Women in the Faroe Islands

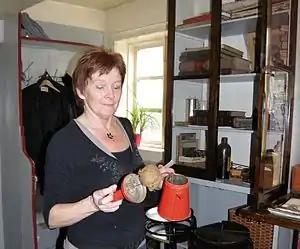
Anna Kirstin Thomsen is a Faroese woman living in Tvøroyri in the Faroe Islands. Thomsen won the Faroese Literature Prize in 2008 for cultural achievement. In this picture, Thomsen is holding an old emergency boat lamp used in the old days by local fishermen. Thomsen currently runs the "Pub and Café", a pub and a café that also functions as a museum. She also manages the "Sail Loft", a cultural centre.

Women in the Faroe Islands are European women who live in or are from the Faroe Islands, a north Atlantic island group and archipelago that is under the sovereignty of the Kingdom of Denmark. Traditionally, Faroese women have a high standing in the society of Faroe Islanders. Legally, women of the Faroe Islands share equality with men. During the late 19th century, women in the Faroe Islands became wage-earners by participating in jobs such as fish processing and by becoming teachers. In 1915, they obtained women's suffrage. Eventually, Faroe Islander women were able to hold governmental positions.